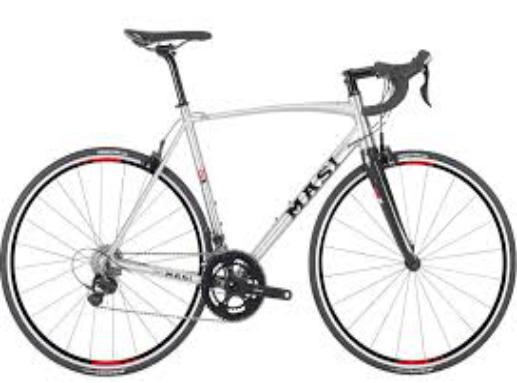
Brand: masi bicycles
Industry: Transportation